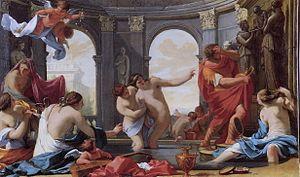
Série Le songe de Polyphile (Hypnerotomachia Poliphili)
Cette page dresse la liste des peintures d'Eustache Le Sueur.